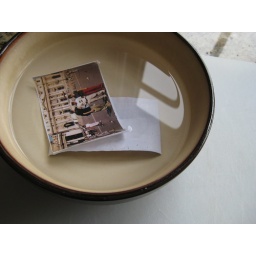
-image transfer in progress-packing tape burnished onto color laser copies then placed in bowl of warm water for 5 minutes.